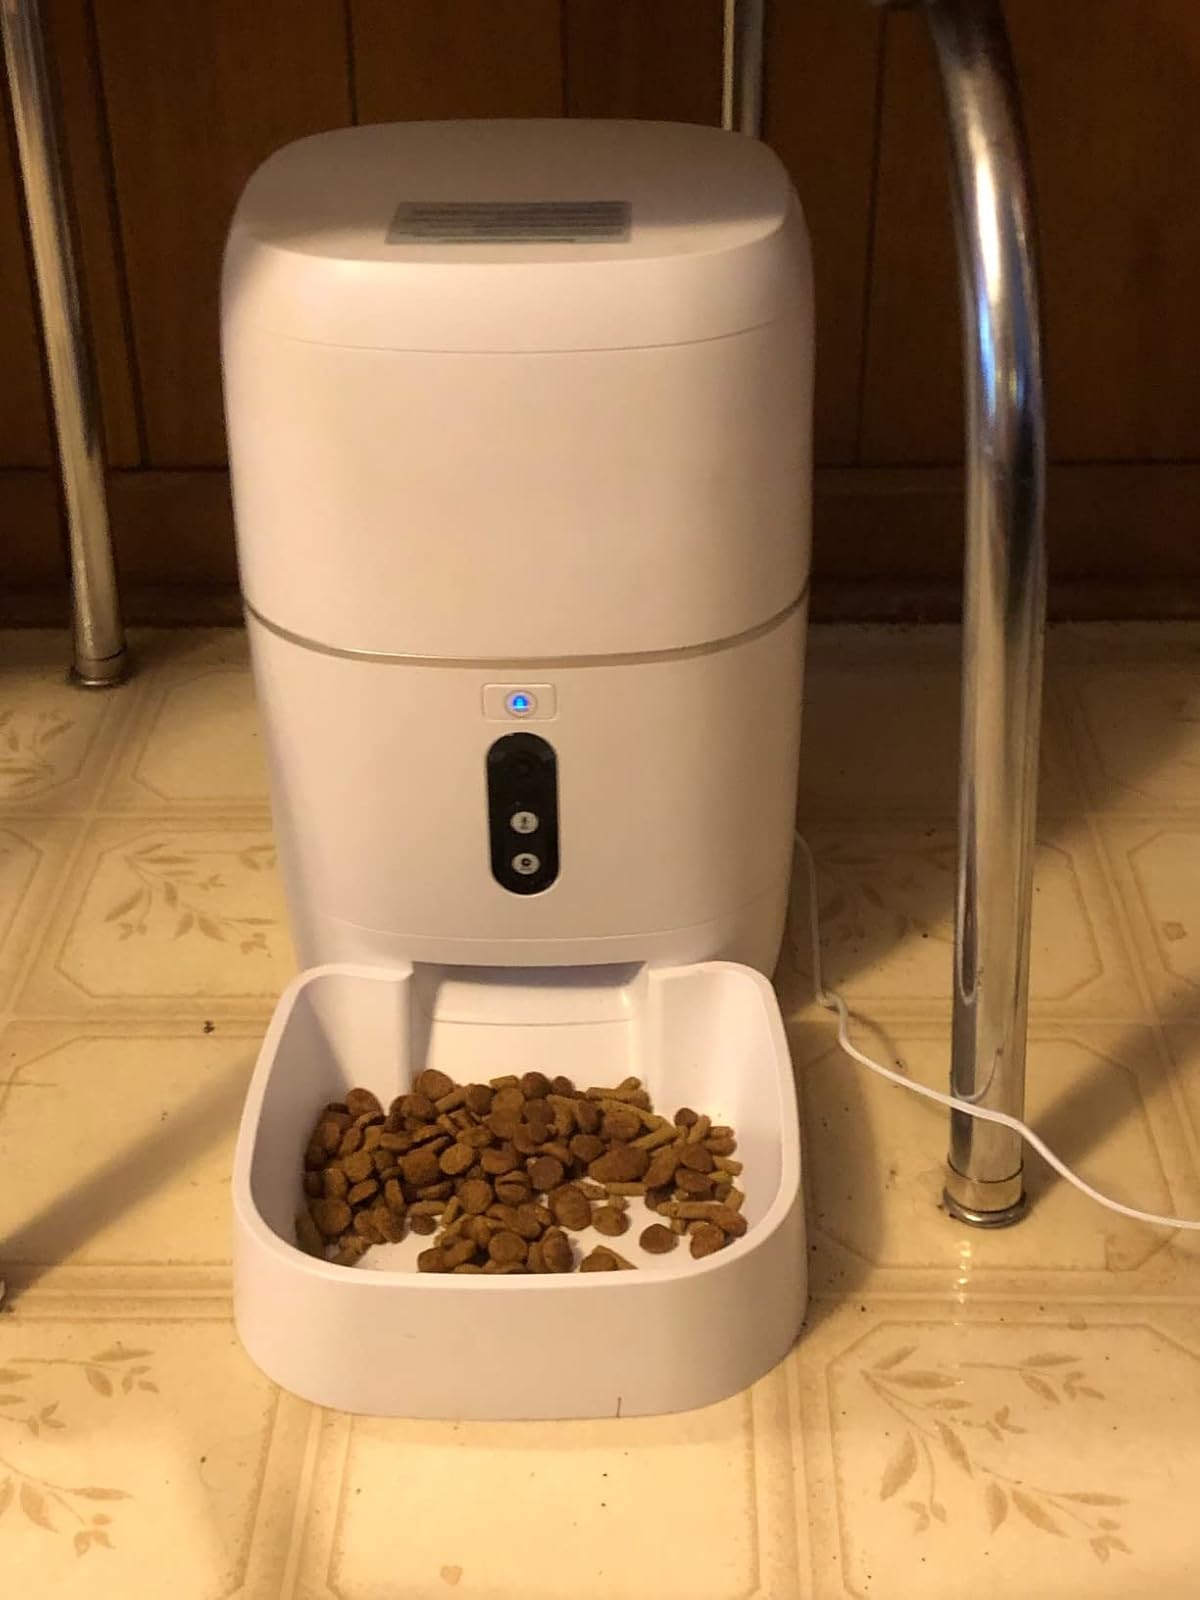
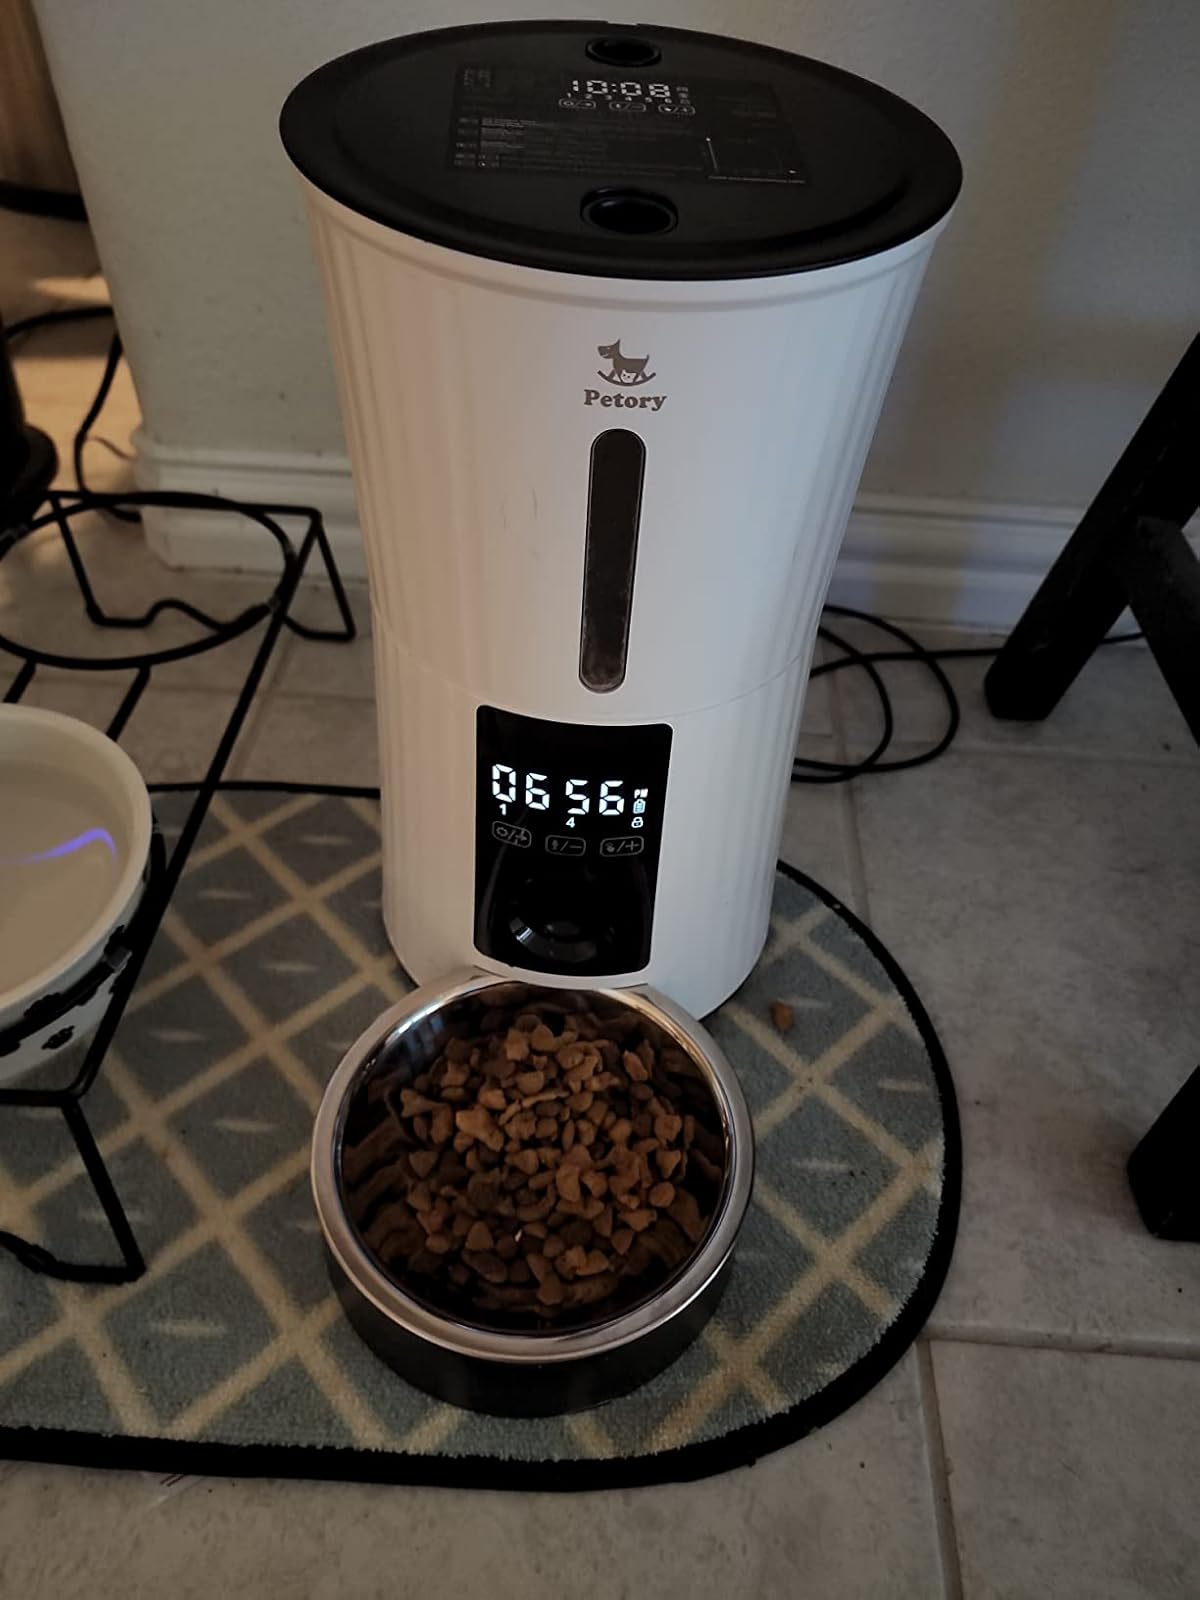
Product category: items_feeder
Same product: no